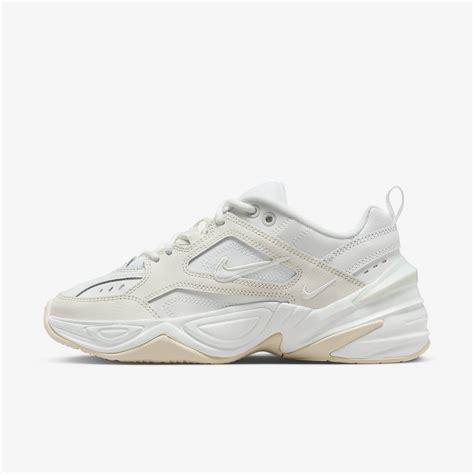
Brand: Nike
Model: M2K Tekno